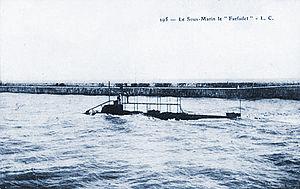
Le sous-marin Farfadet - carte postale ancienne - A Bougault ca 1905
La catastrophe du Farfadet est une catastrophe maritime survenue dans la lagune de Bizerte en Tunisie, le 6 juillet 1905. Le naufrage du sous-marin français, après dix jours de vaines tentatives de sauvetage défrayant la chronique, coûta la vie à 14 membres de l'équipage. Seuls deux d'entre eux, dont le commandant Cyprien Ratier y survécurent. Le Farfadet sera ensuite réarmé en 1908 sous le nom de Follet et servira encore jusqu'à la fin de 1913.